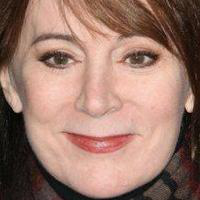
Age group: age 41-55